Guitar chord

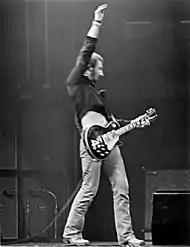
The Who's Peter Townshend often used a theatrical "windmill" strum to play "power chords"—a root, fifth, and octave.

The perfect-fifth interval is called a power chord by guitarists, who play them especially in blues and rock music. The Who's guitarist, Peter Townshend, performed power chords with a theatrical windmill-strum. Power chords are often played with the notes repeated in higher octaves.